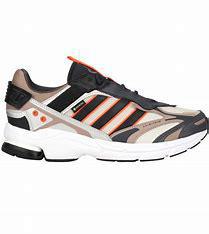
Brand: adidas
Model: Spiritain 2000